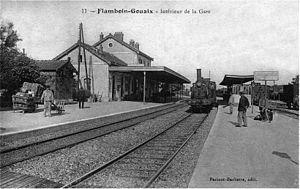
L'intérieur de la gare de Flamboin-Gouaix au début des années 1900.
La gare de Flamboin-Gouaix est une gare ferroviaire française, fermée au trafic voyageurs, de la ligne de Paris-Est à Mulhouse-Ville, située sur le territoire de la commune de Gouaix, dans le département de Seine-et-Marne en région Île-de-France.
La gare de Provins est une gare ferroviaire française de la ligne de Longueville à Esternay située à proximité du centre-ville de la commune de Provins, dans le département de Seine-et-Marne, en région Île-de-France.